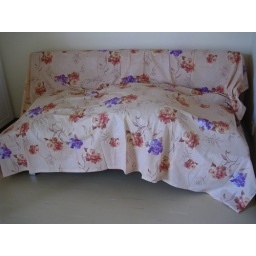
The sofa bed in the spare room, should we have guests, protected from the dust with a flat bedsheet